Baltic Legations (1940–1991)

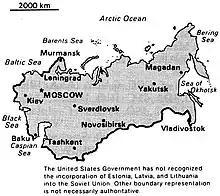
This map from the 1990 CIA World Factbook notes that the United States did not recognise the Soviet occupation of the Baltic states

Between May and June 1940, the Baltic governments reached a secret decision that in the event of an emergency, the powers of government to appoint and recall diplomatic and consular representatives were assigned to the heads of the respective legations in the event that connection with the governments was lost. After the Soviet occupation in 1940, Soviet authorities attempted to have missions turned over and the diplomatic representatives return home. Draconian laws were promulgated in 1940 to induce compliance; the diplomats who refused to return were declared outlaws with the penalty of death by shooting within 24 hours of their capture.